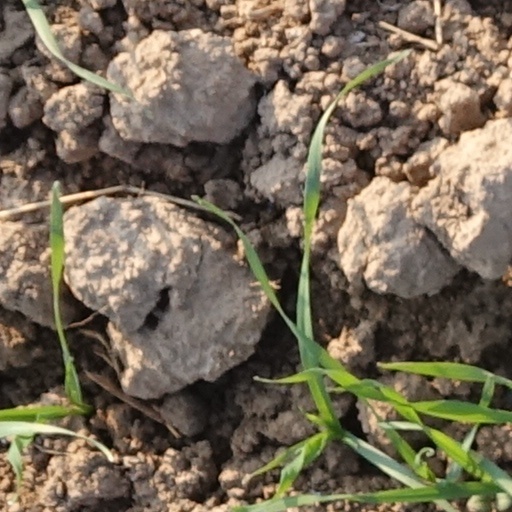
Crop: wheat